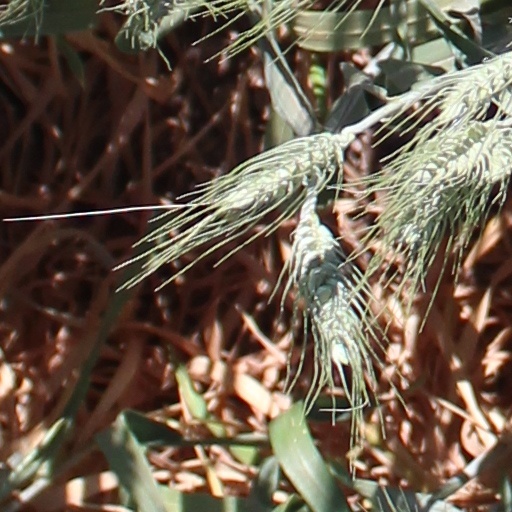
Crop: wheat